John Himmelfarb

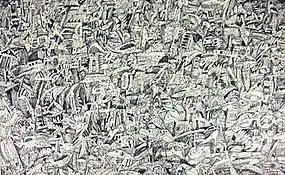
John Himmelfarb, "2/24/77," pen and ink on paper, 24" x 36", 1977.

Himmelfarb's relative distance from traditional art-world channels led his work in a similarly idiosyncratic direction, less focused on novelty or aesthetic polemics, and more on intuition, personal iconography and building on modernist tradition. With a "restless creative energy," he freely explored media—drawing, printmaking, painting, and more recently, sculpture, ceramics and tapestry—creating a highly diverse body of work consistent in its formal convictions and its humanistic preoccupations with humanity's relationship to nature (including its own), the organization of civilization, and the structures of visual communication and language. His work is perhaps best organized by major series, which tend to employ multiple media: 1) Early drawings and prints; 2) "Meetings"; 3) Language-related series; 4) "Inland Romance"; and 5) "Trucks."